French Revolutionary Wars

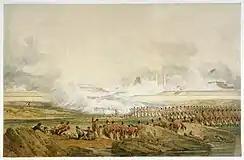
"The Siege of Seringapatam" by Joseph Mallord William Turner

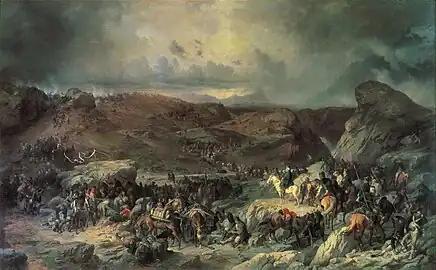
Russian General Alexander Suvorov crossing the St. Gotthard Pass during the Italian and Swiss expedition in 1799

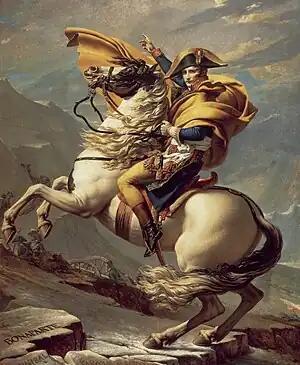
"Napoleon Crossing the Alps" by Jacques-Louis David. In one of the famous paintings of Napoleon, the Consul and his army are depicted crossing the Swiss Alps on their way to Italy. The daring maneuver surprised the Austrians and forced a decisive engagement at Marengo in June 1800. Victory there allowed Napoleon to strengthen his political position back in France.

In Egypt, Napoleon had consolidated his control of the country for the time being. Soon after the beginning of the year, he mounted an invasion of Ottoman Syria, capturing El Arish and Jaffa. On 17 March, he laid siege to Acre, and defeated an Ottoman effort to relieve the city at the Battle of Mount Tabor on 17 April. However, his repeated assaults on Acre were driven back by Ottoman and British forces under the command of Jezzar Pasha and Sir Sidney Smith. By May, with plague rampant in his army and no sign of success against the city, Napoleon was forced to retreat into Egypt. In July, Turkey, with the help of the British navy, mounted an invasion by sea from Rhodes. Napoleon attacked the Turkish beachheads and scored a crushing victory at the Battle of Abukir, capturing or killing the entire enemy army. In August, Napoleon decided to return to Europe, hearing of the political and military crisis in France. Leaving his army behind with Kléber in command, he sailed through the British blockade to return to Paris and resolved to take control of the government there in a coup.